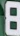
Number: 8